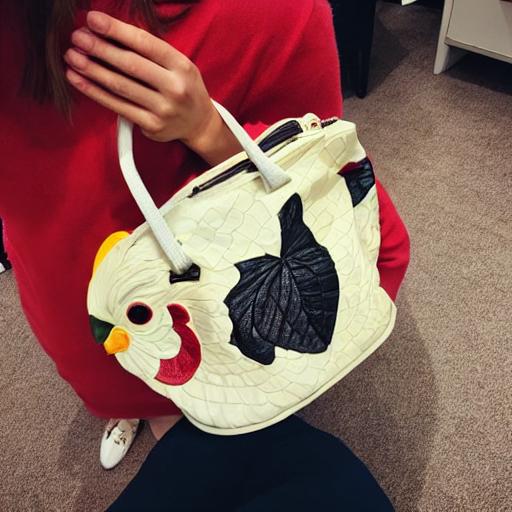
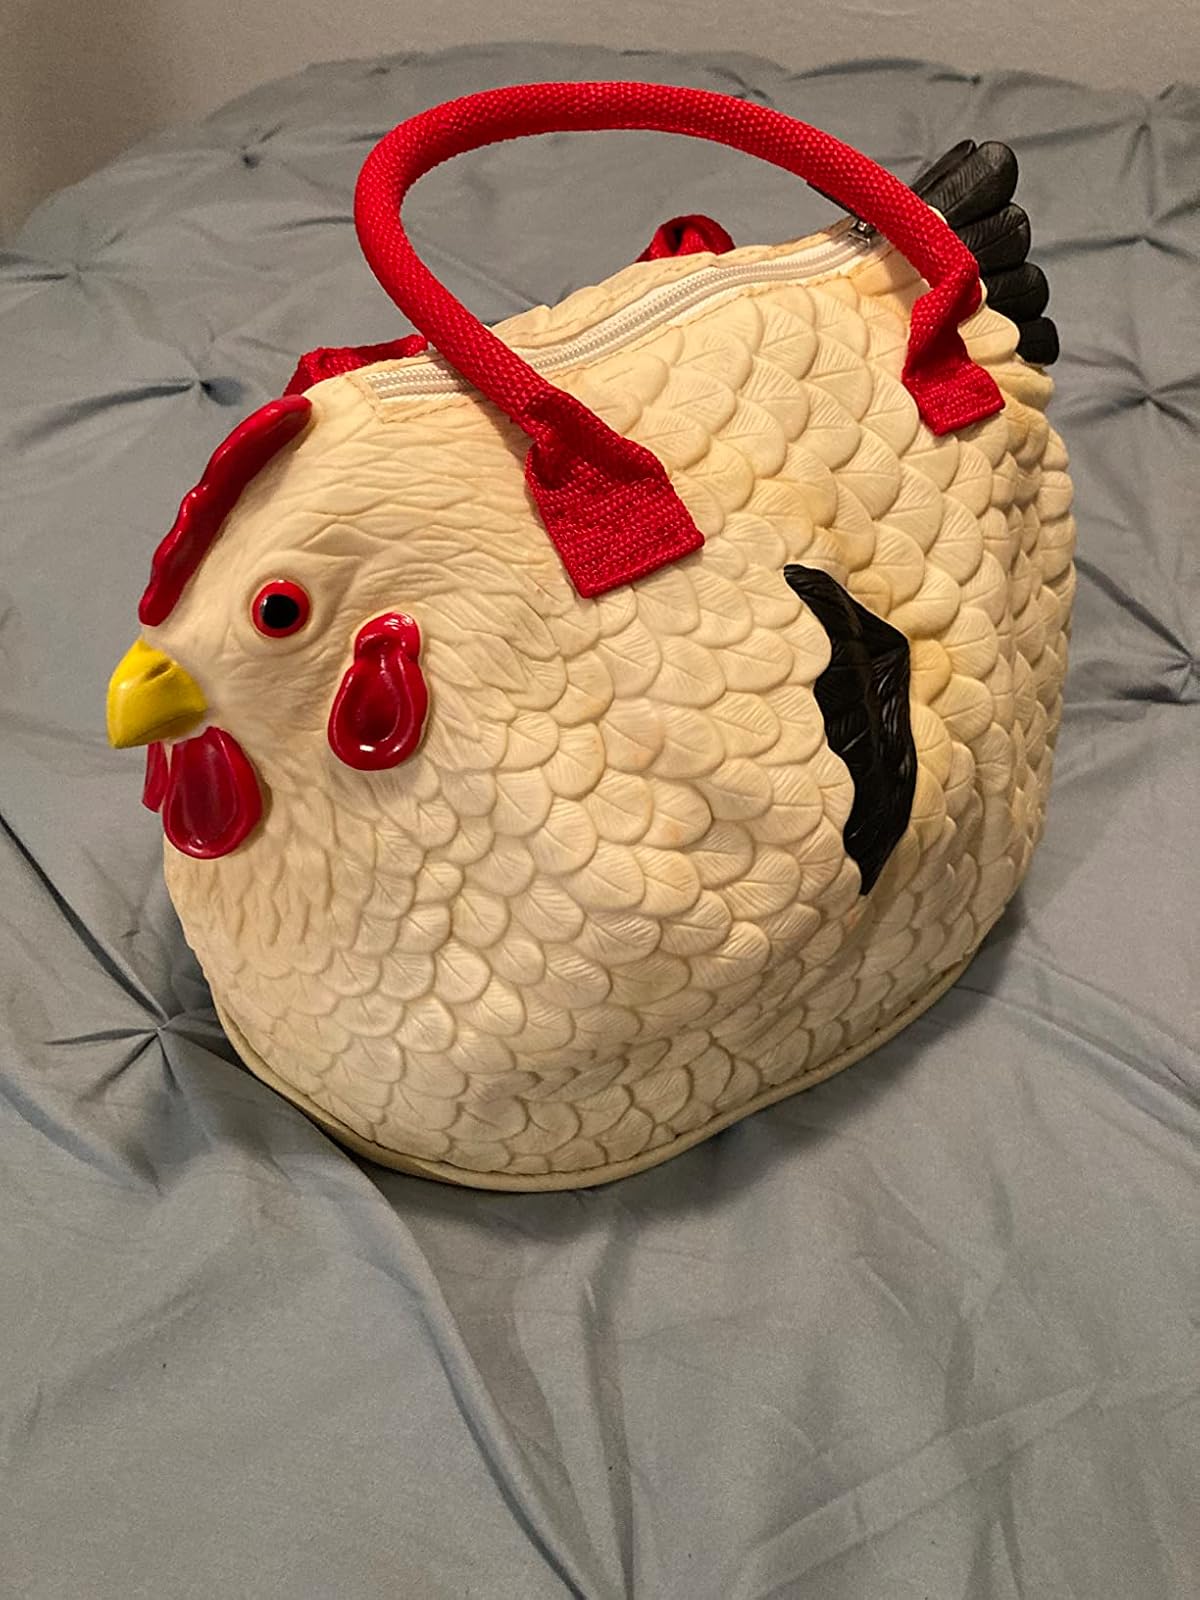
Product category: accessories_handbag
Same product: no